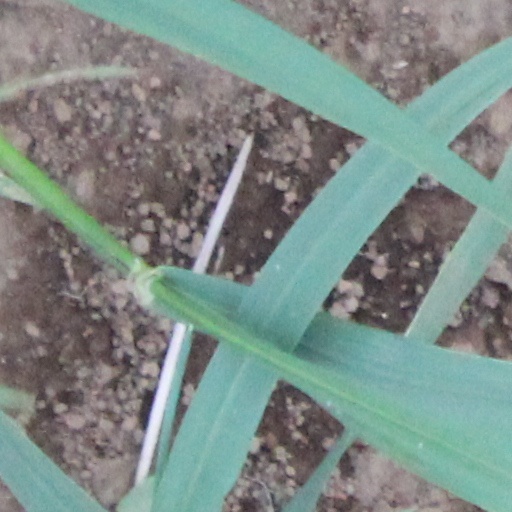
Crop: wheat